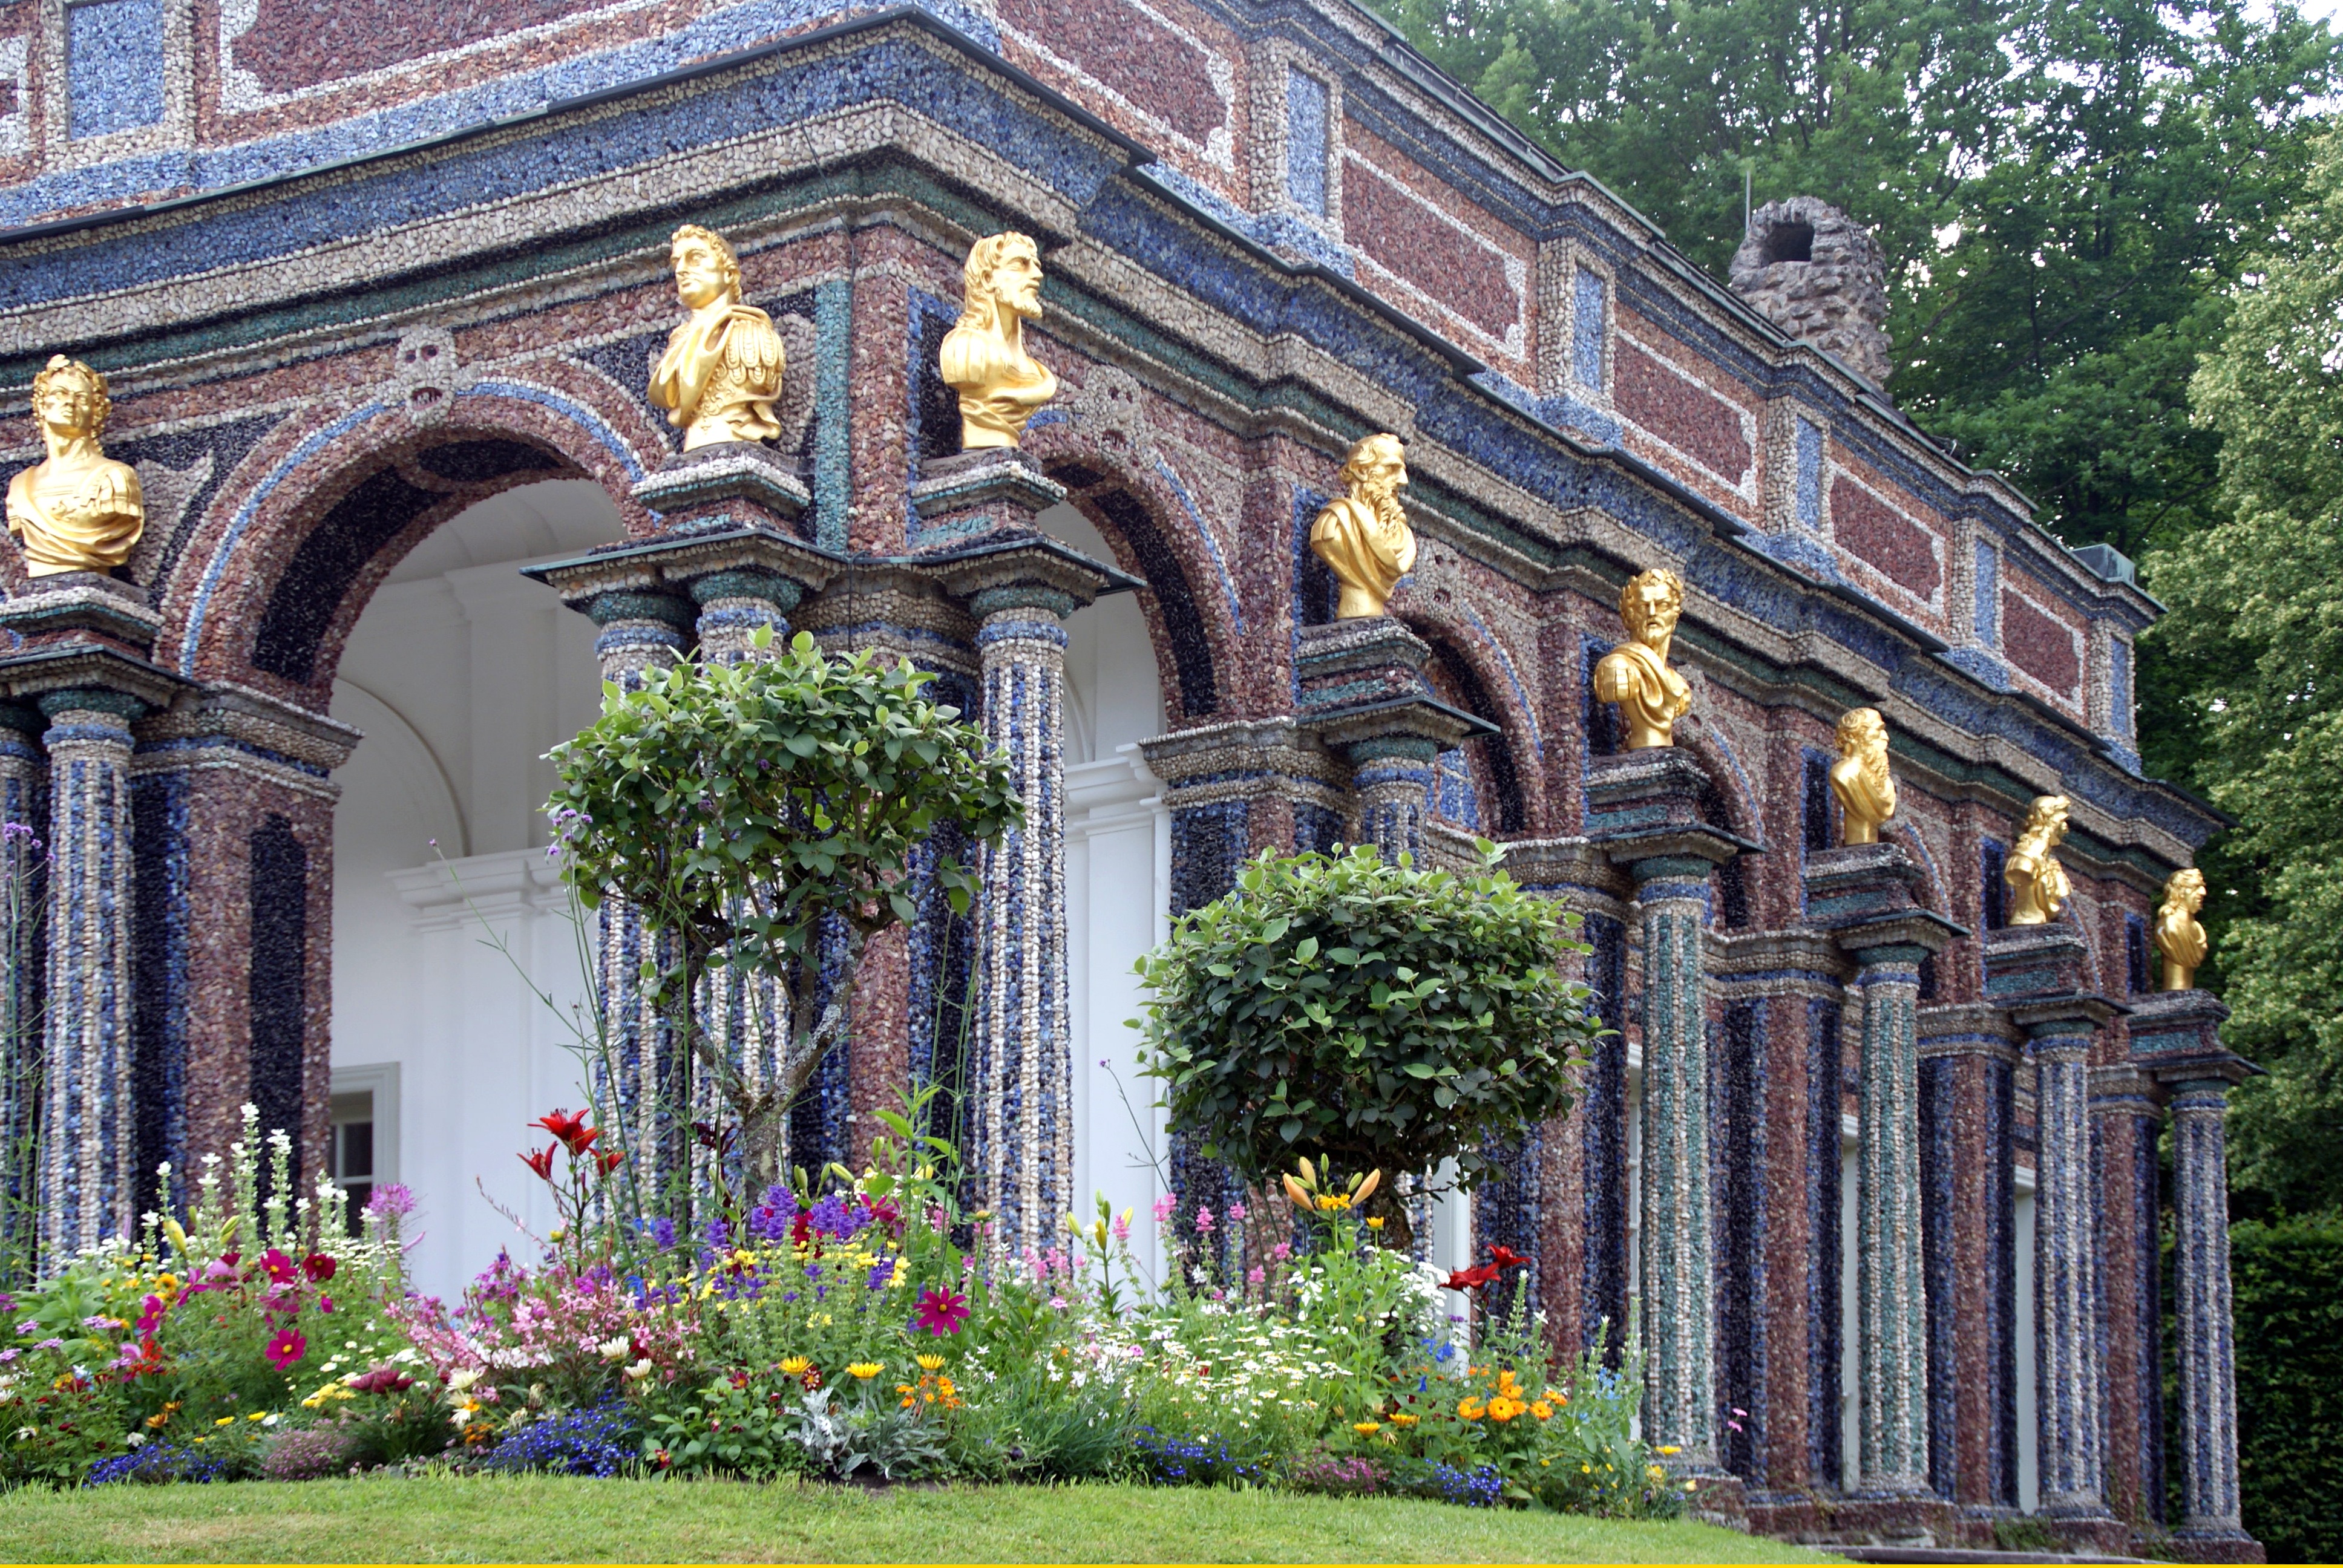
architecture, mansion, house, building, palace, home, green, park, castle, facade, chapel, garden, place of worship, jewellery, luxury, gold, temple, monastery, shrine, germany, estate, hermitage, heads, middle ages, columnar, bayreuth, cultural heritage, sun temple